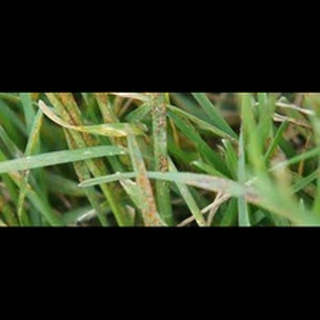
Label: wheat_leaf_blight